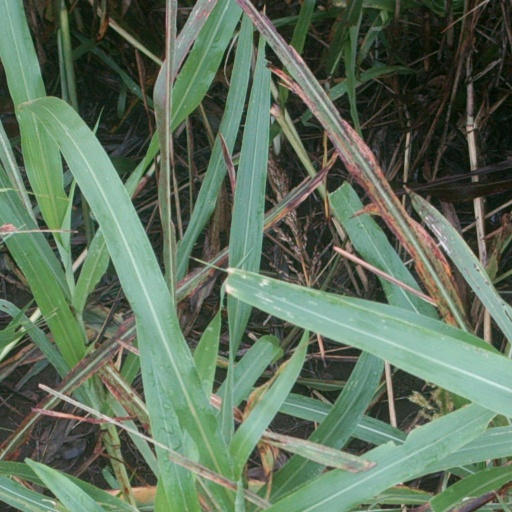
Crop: sorghum